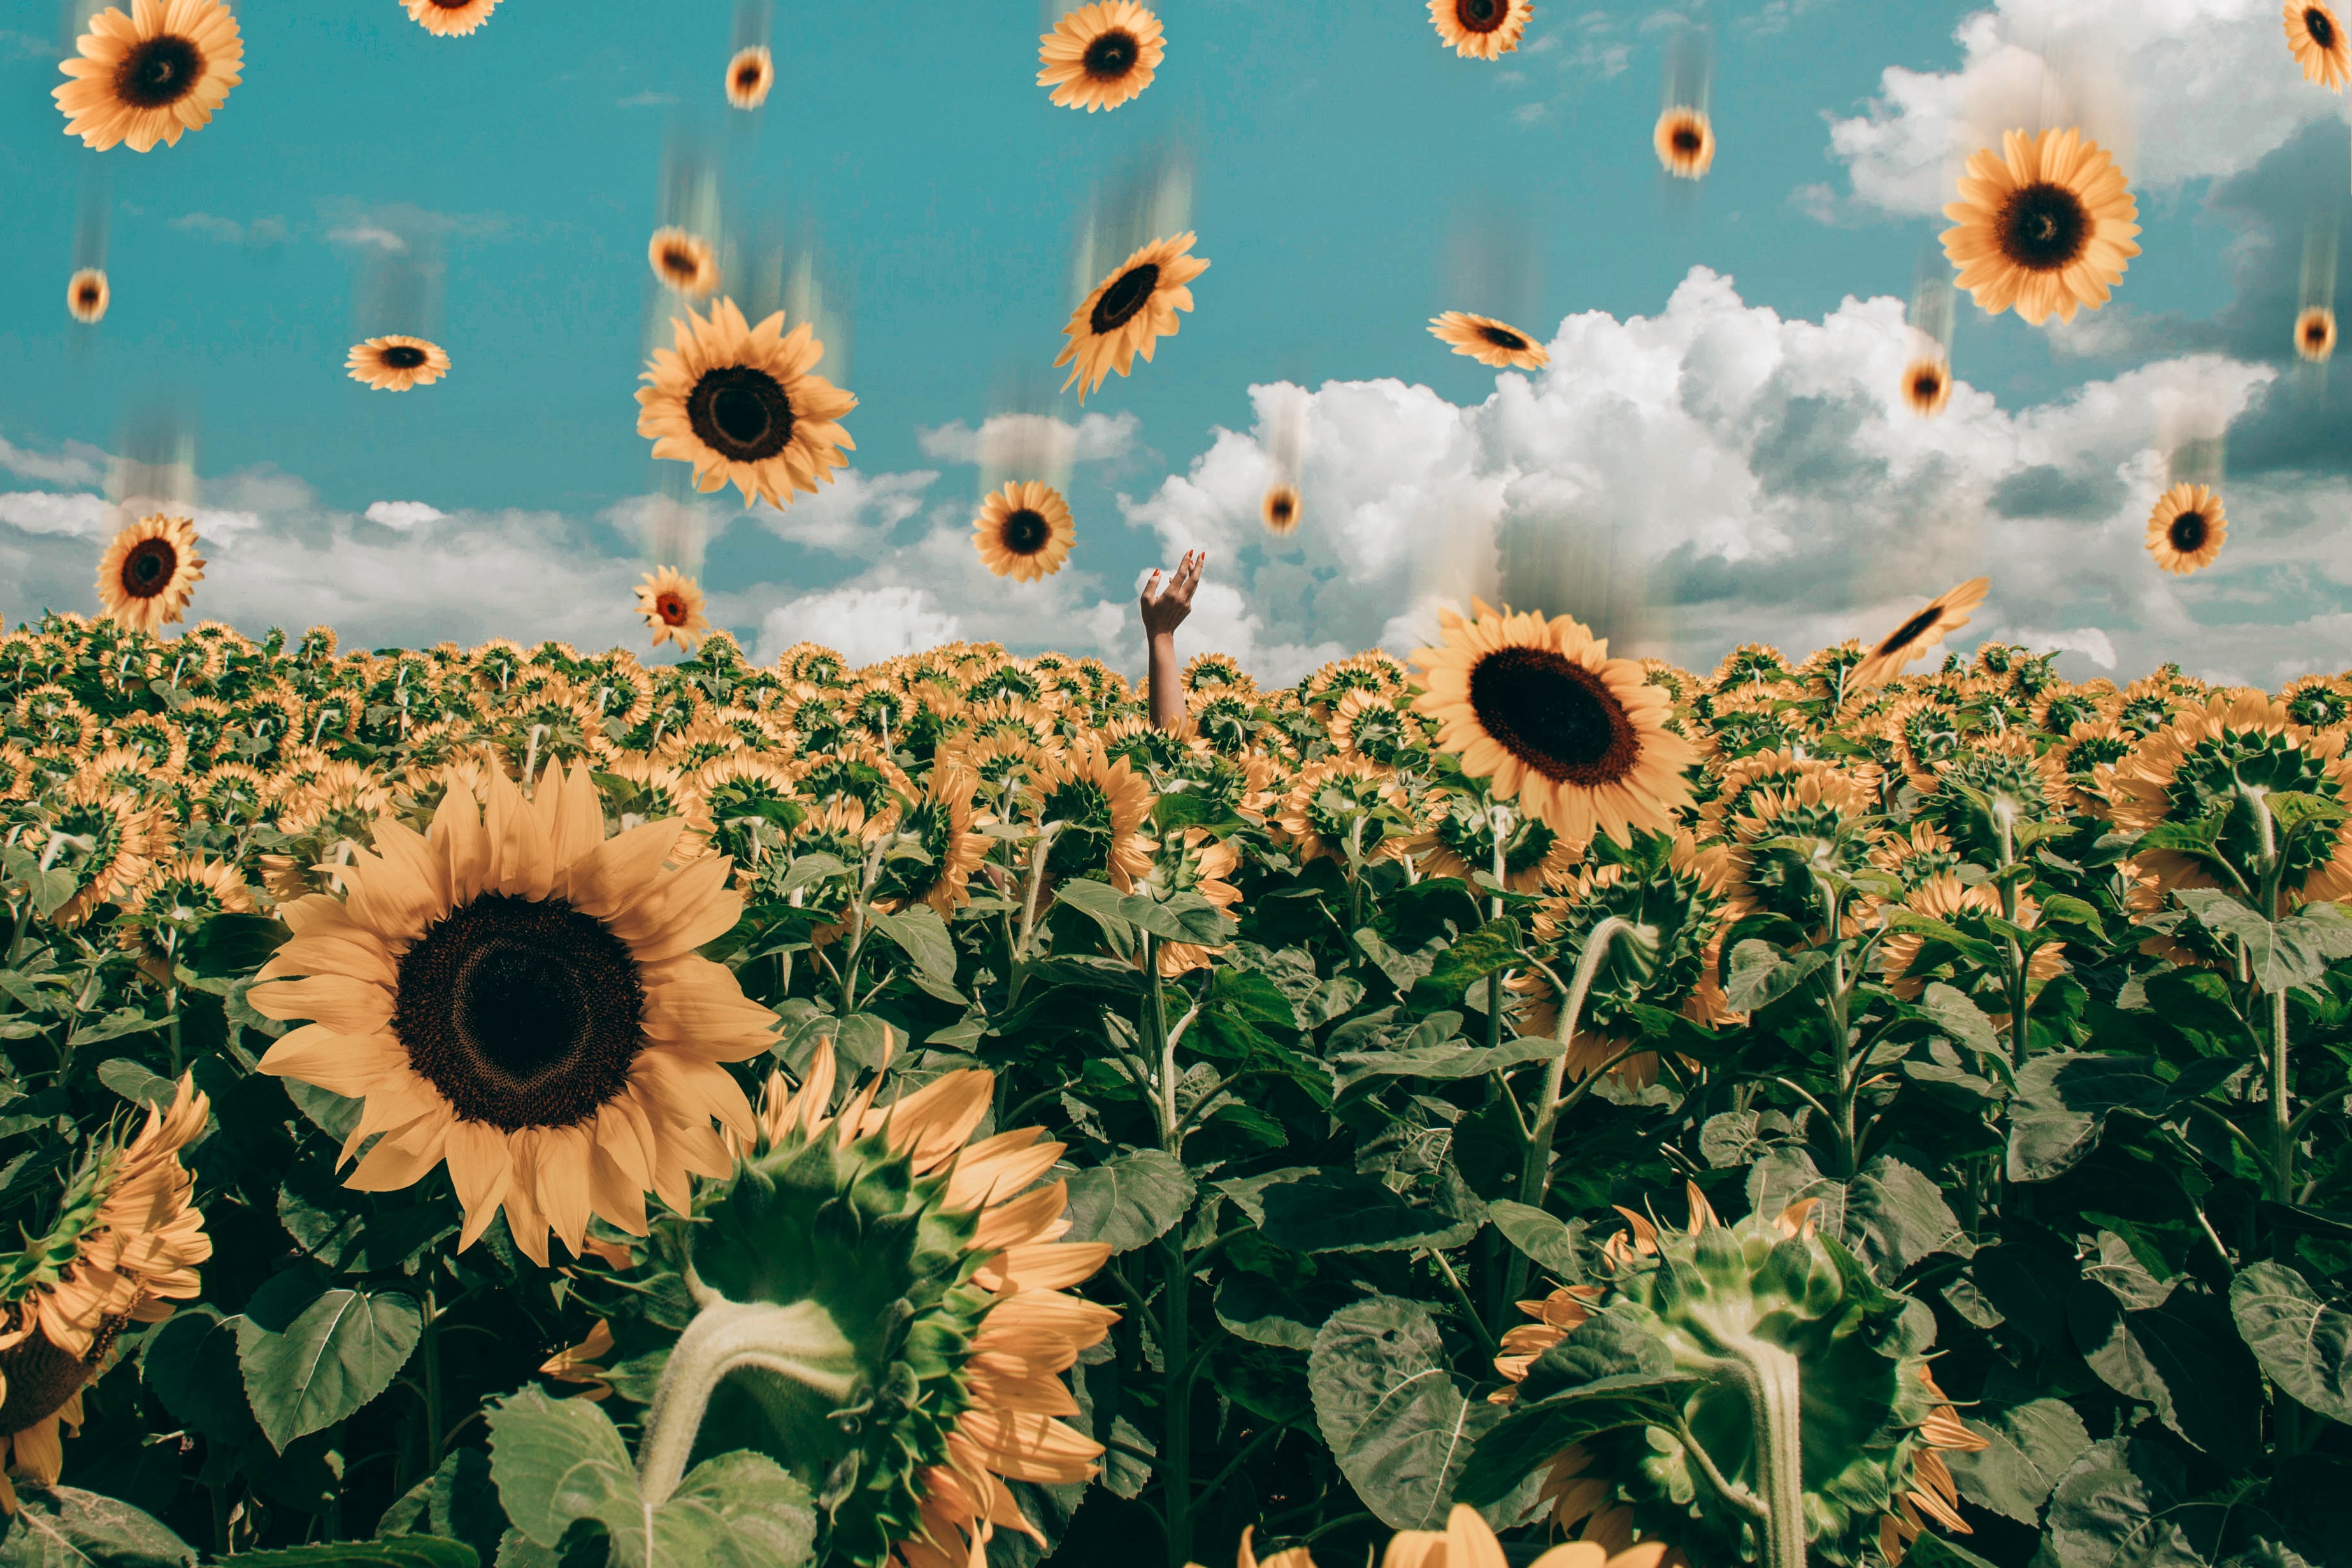
sunflower, flower, nature, sky, plant, yellow, pollen, field, summer, flowering plant, petal, sunlight, asterales, daisy family, vegetarian food, photography, wildflower, stock photography, landscape, sunflower seed, perennial plant